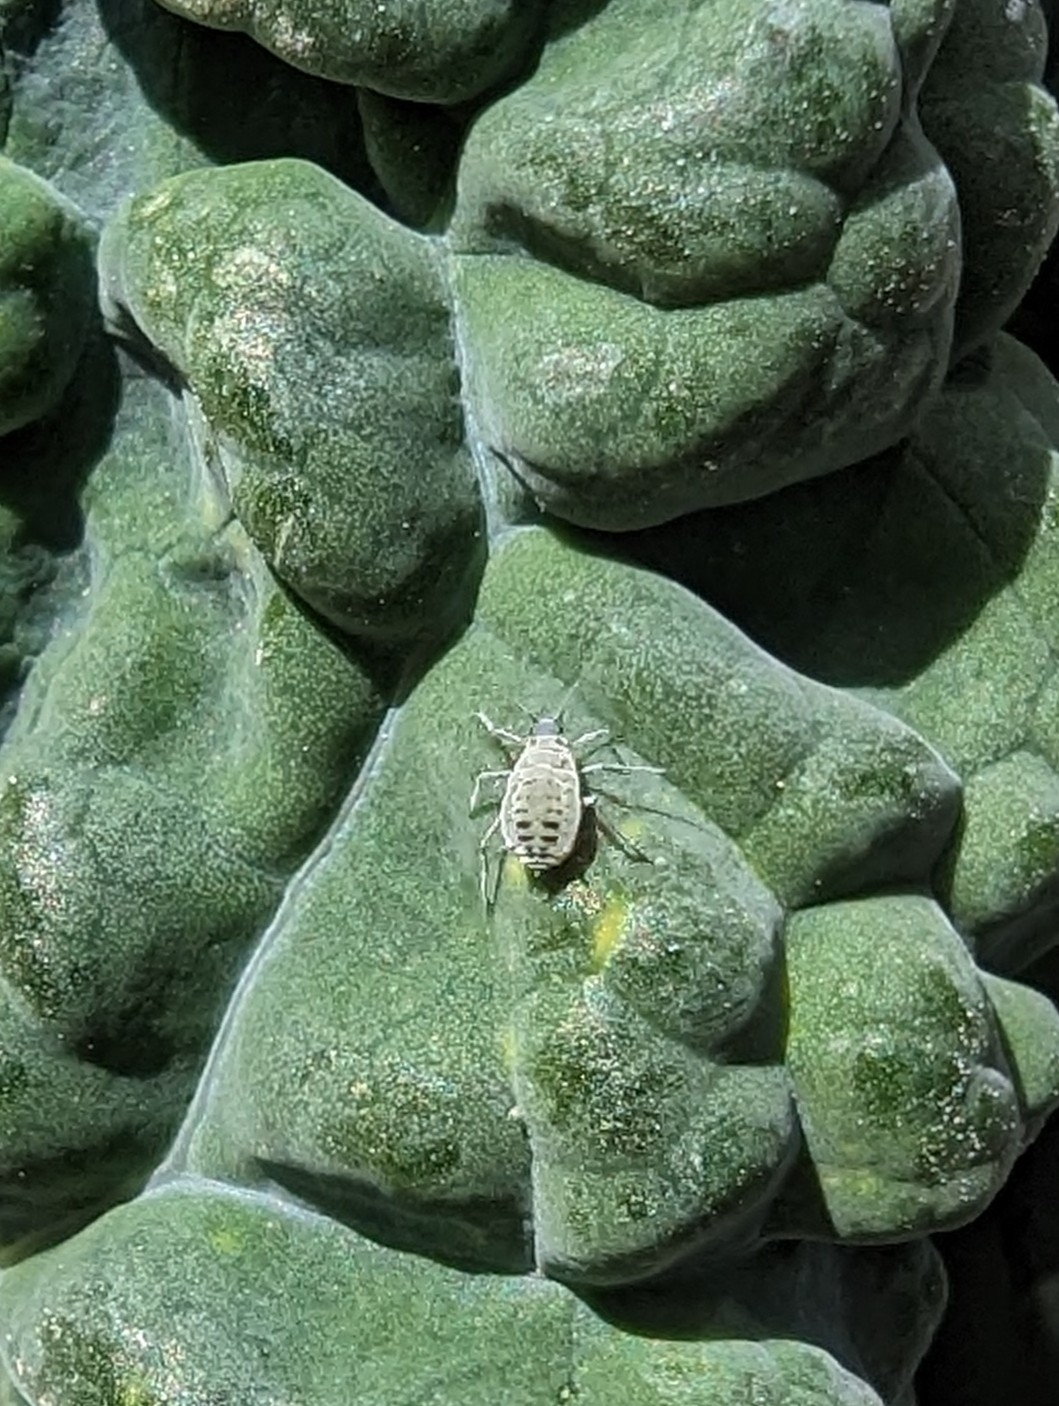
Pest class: cabbage_aphid